The Sheriff (1959 film)

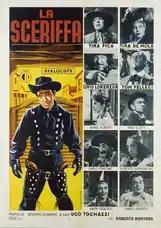

La sceriffa ("The Sheriff") is a 1959 Italian Western comedy in black-and-white, directed by Roberto Bianchi Montero. It stars Italian comedy star Ugo Tognazzi. It was released on 16 August 1959. The film starred several comedians and spawned a number of western comedies which followed.